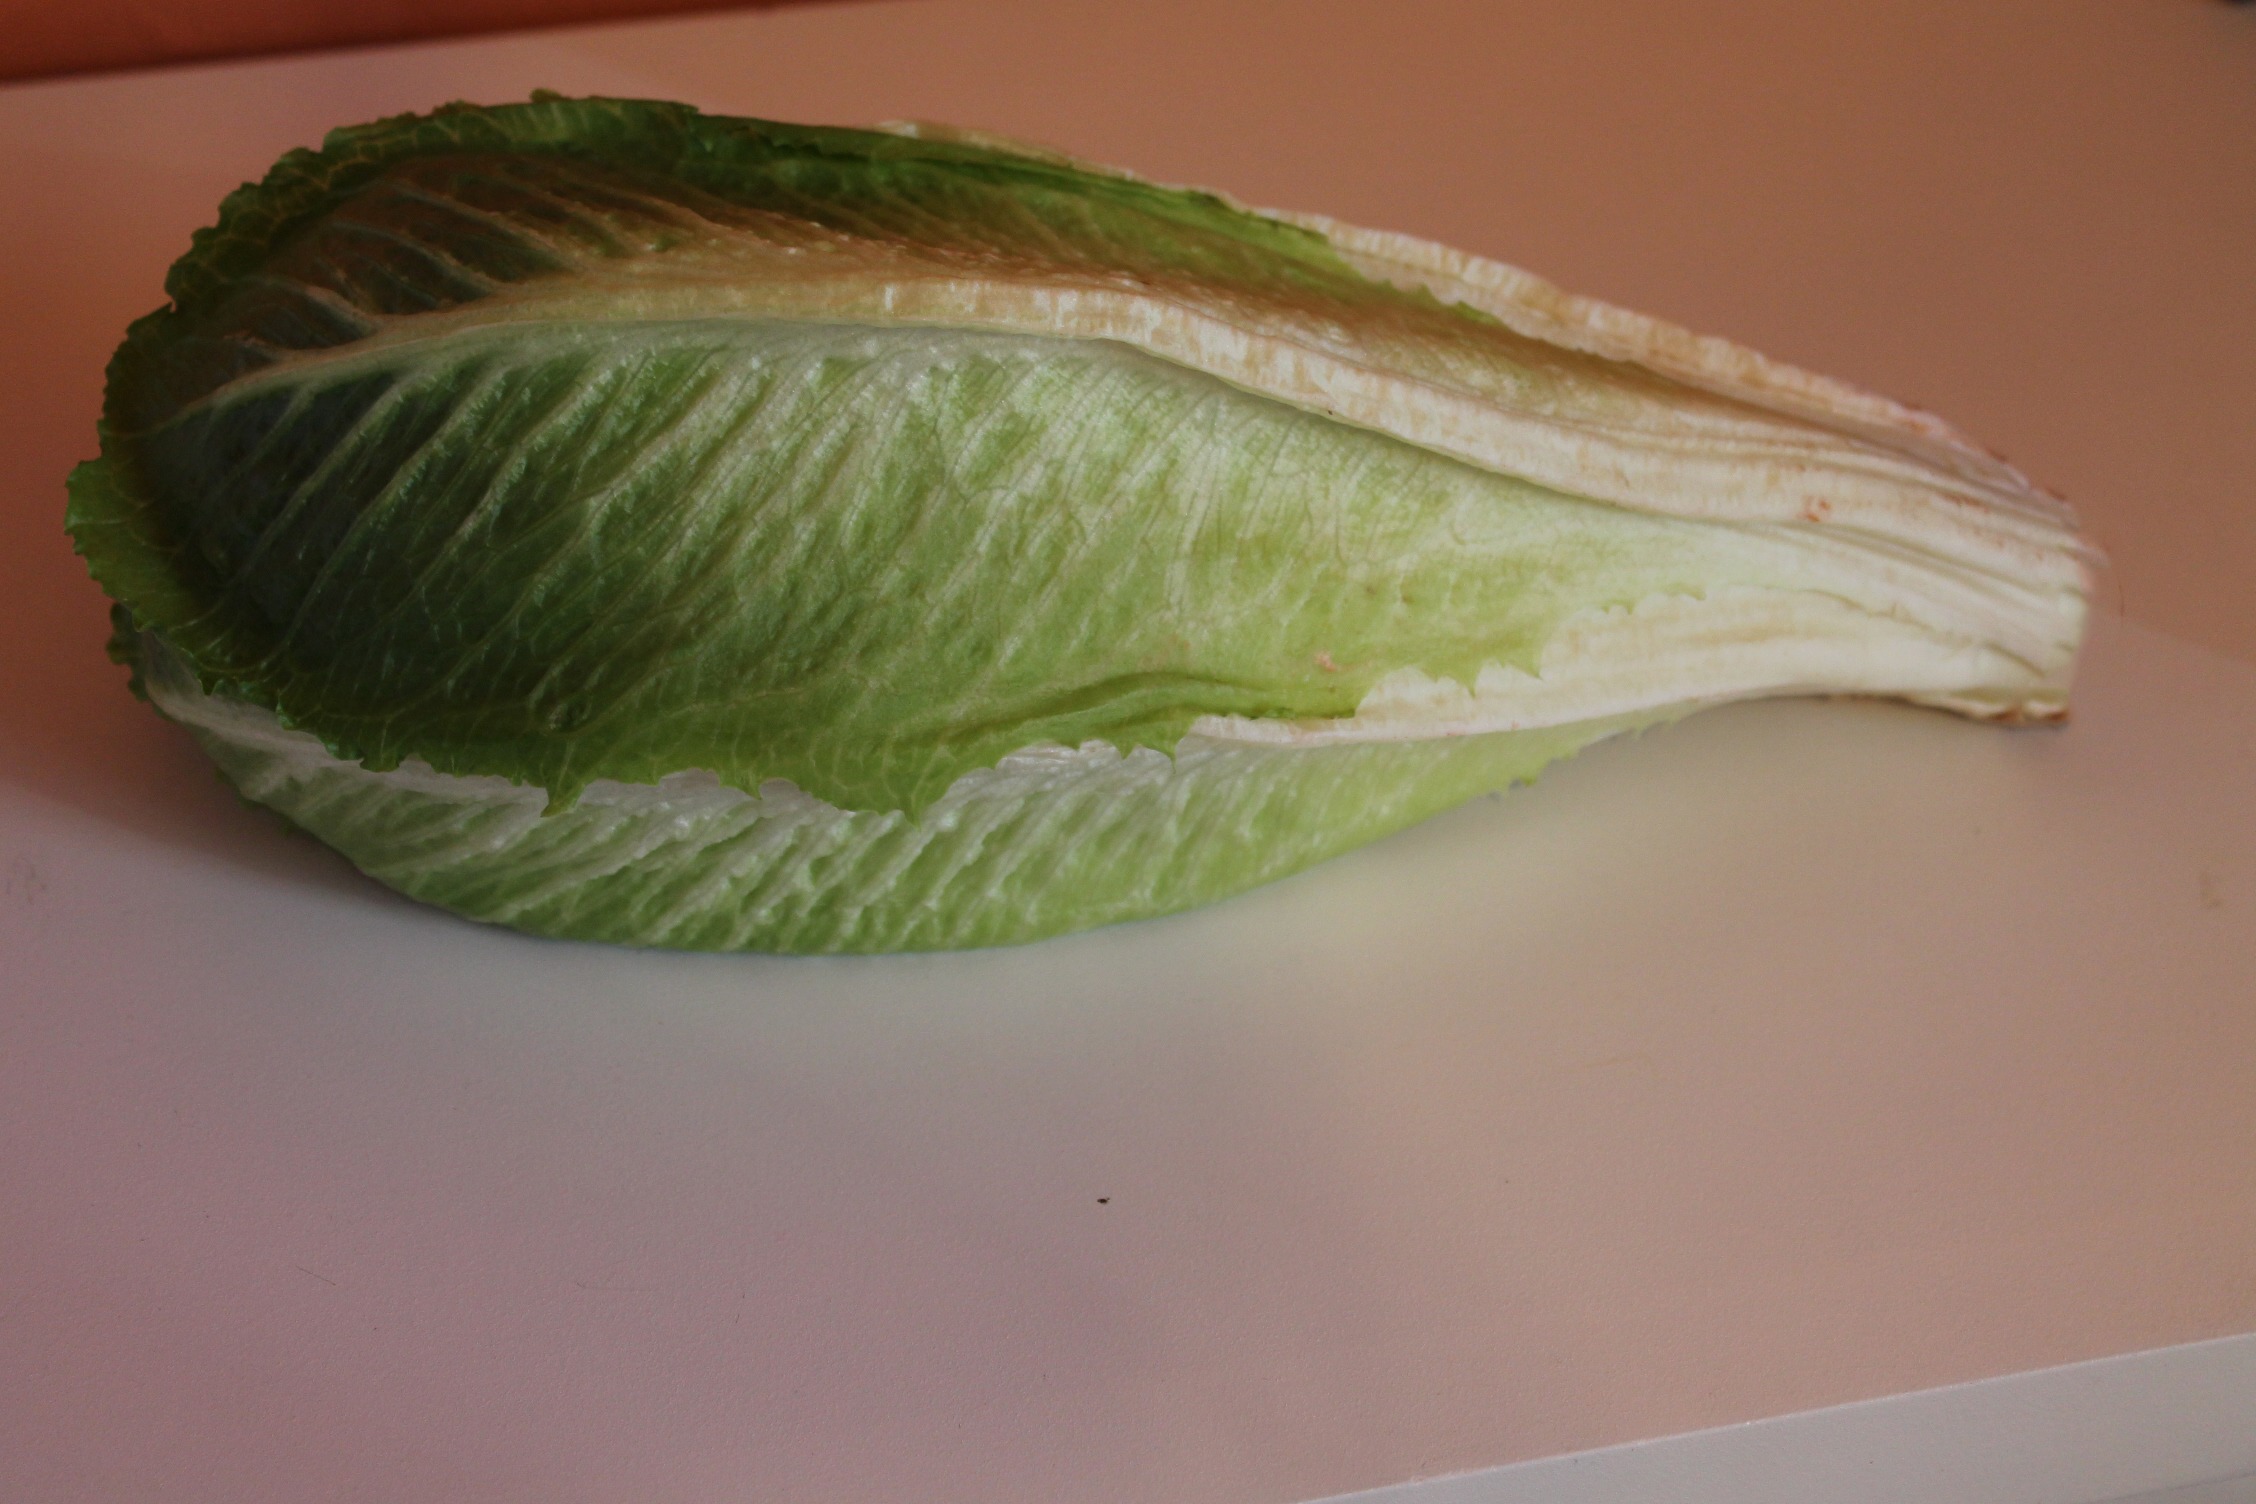
plant, leaf, flower, food, salad, green, produce, vegetable, healthy, vegan, vegetarian, raw food, flowering plant, land plant, salaroma